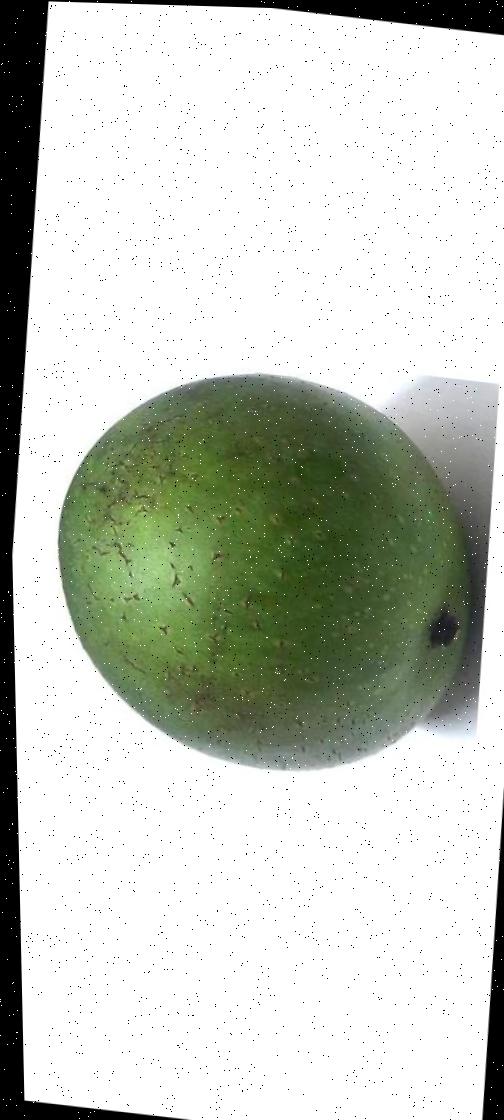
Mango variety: Ashshina Zhinuk